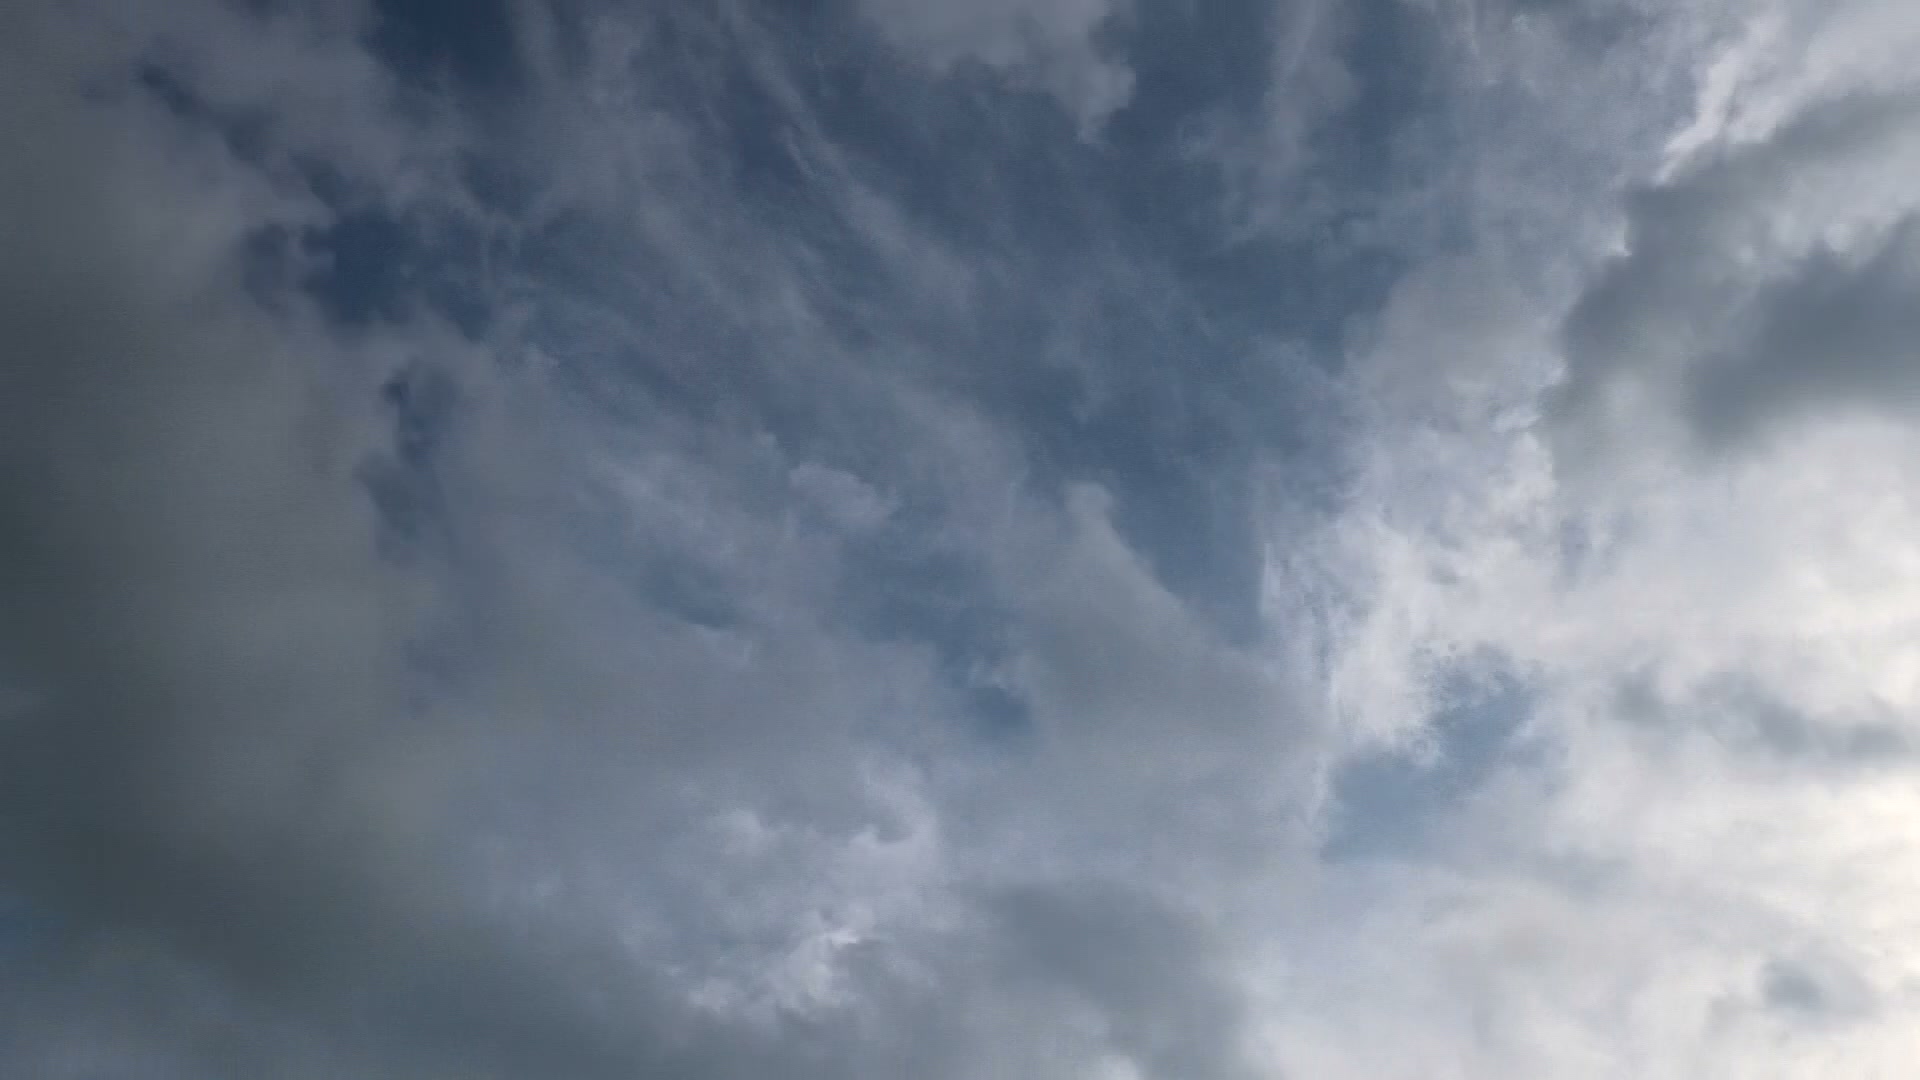
Cloud type: Altostratus